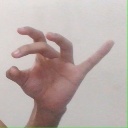
अक्षर: ओ